Alexander Chalmers

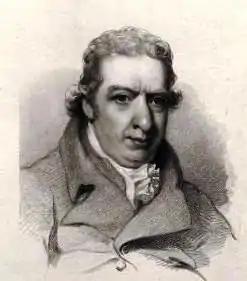

Alexander Chalmers (29 March 1759 – 29 December 1834) was a Scottish writer.